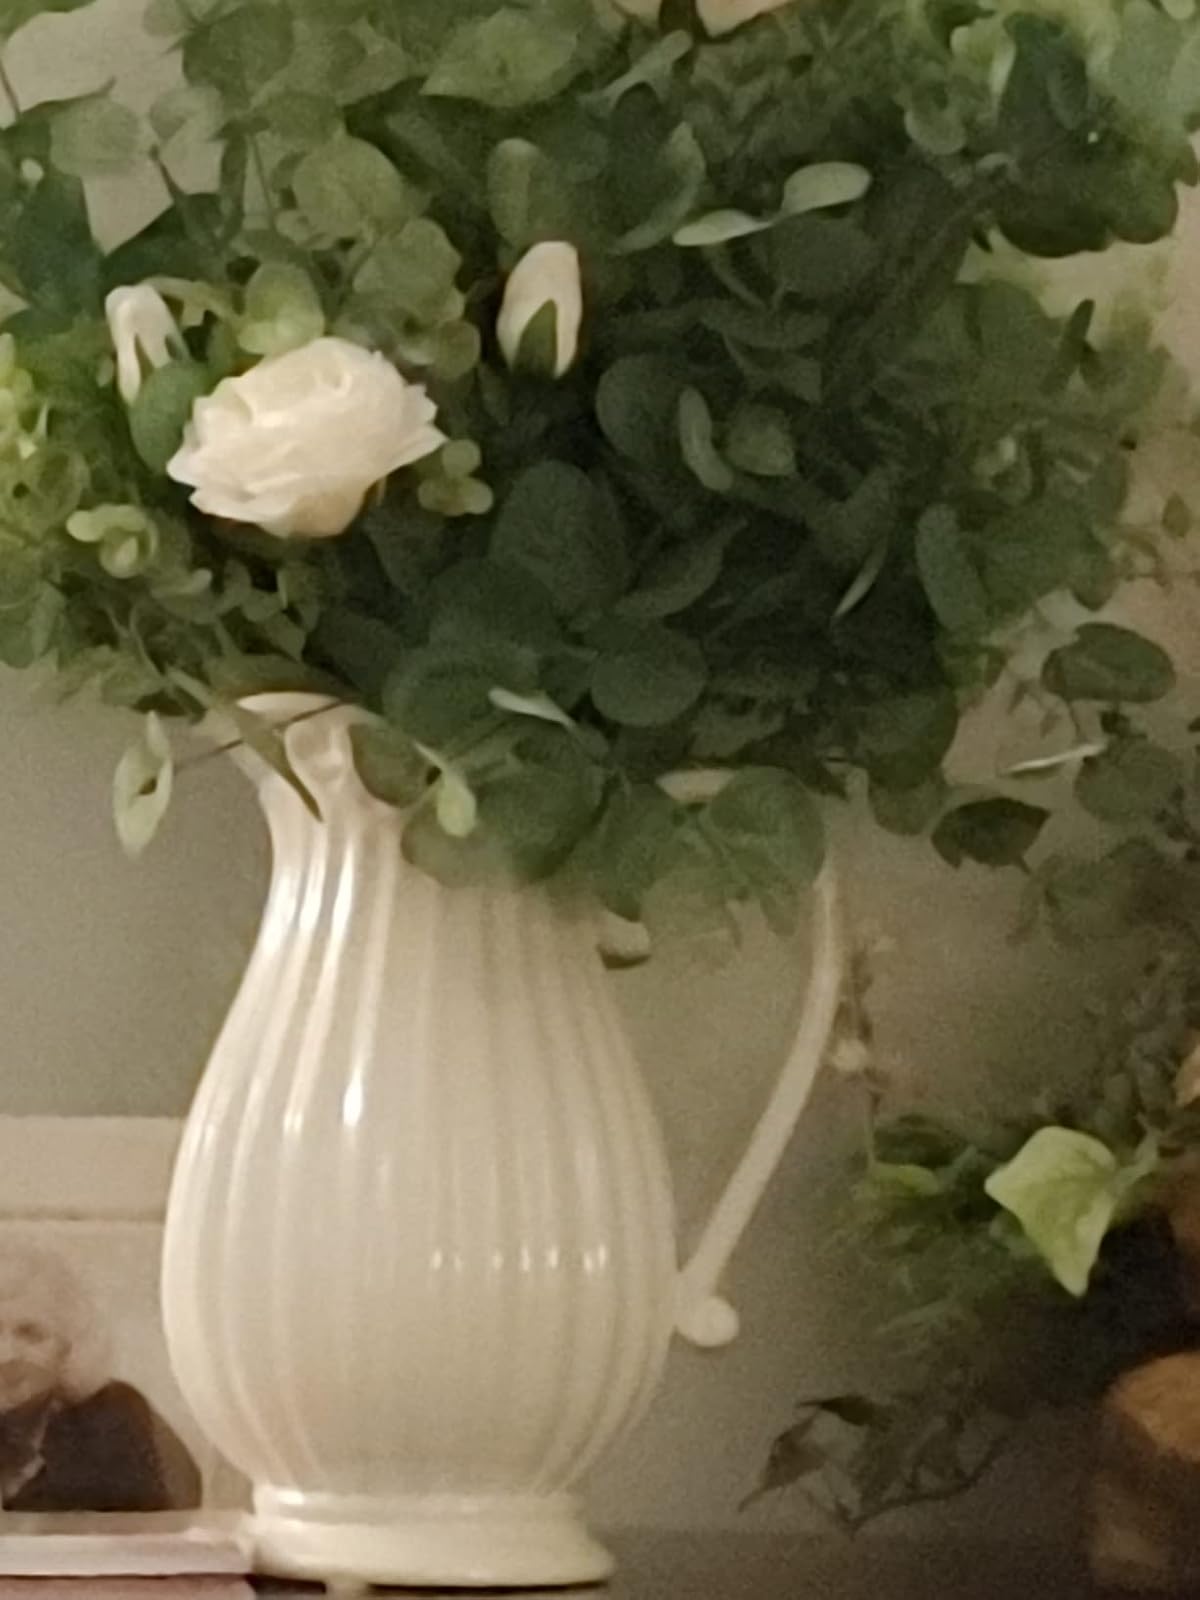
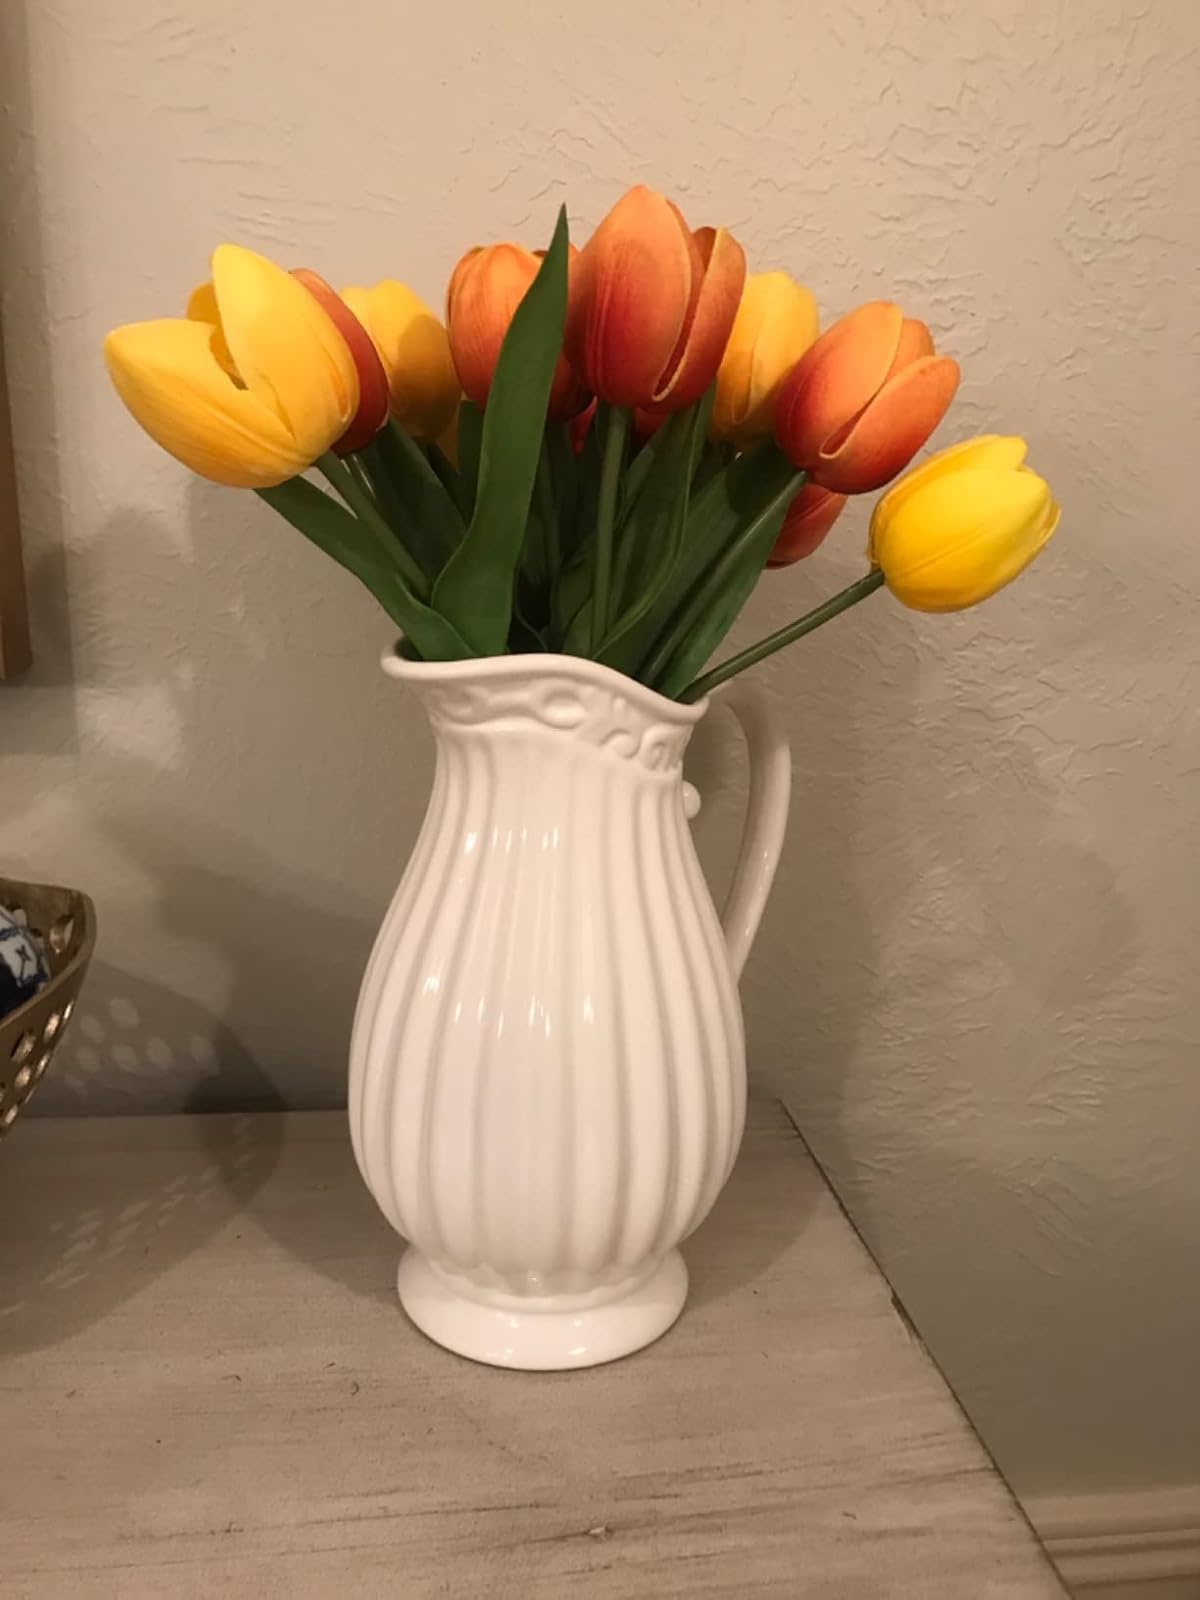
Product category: vase
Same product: yes